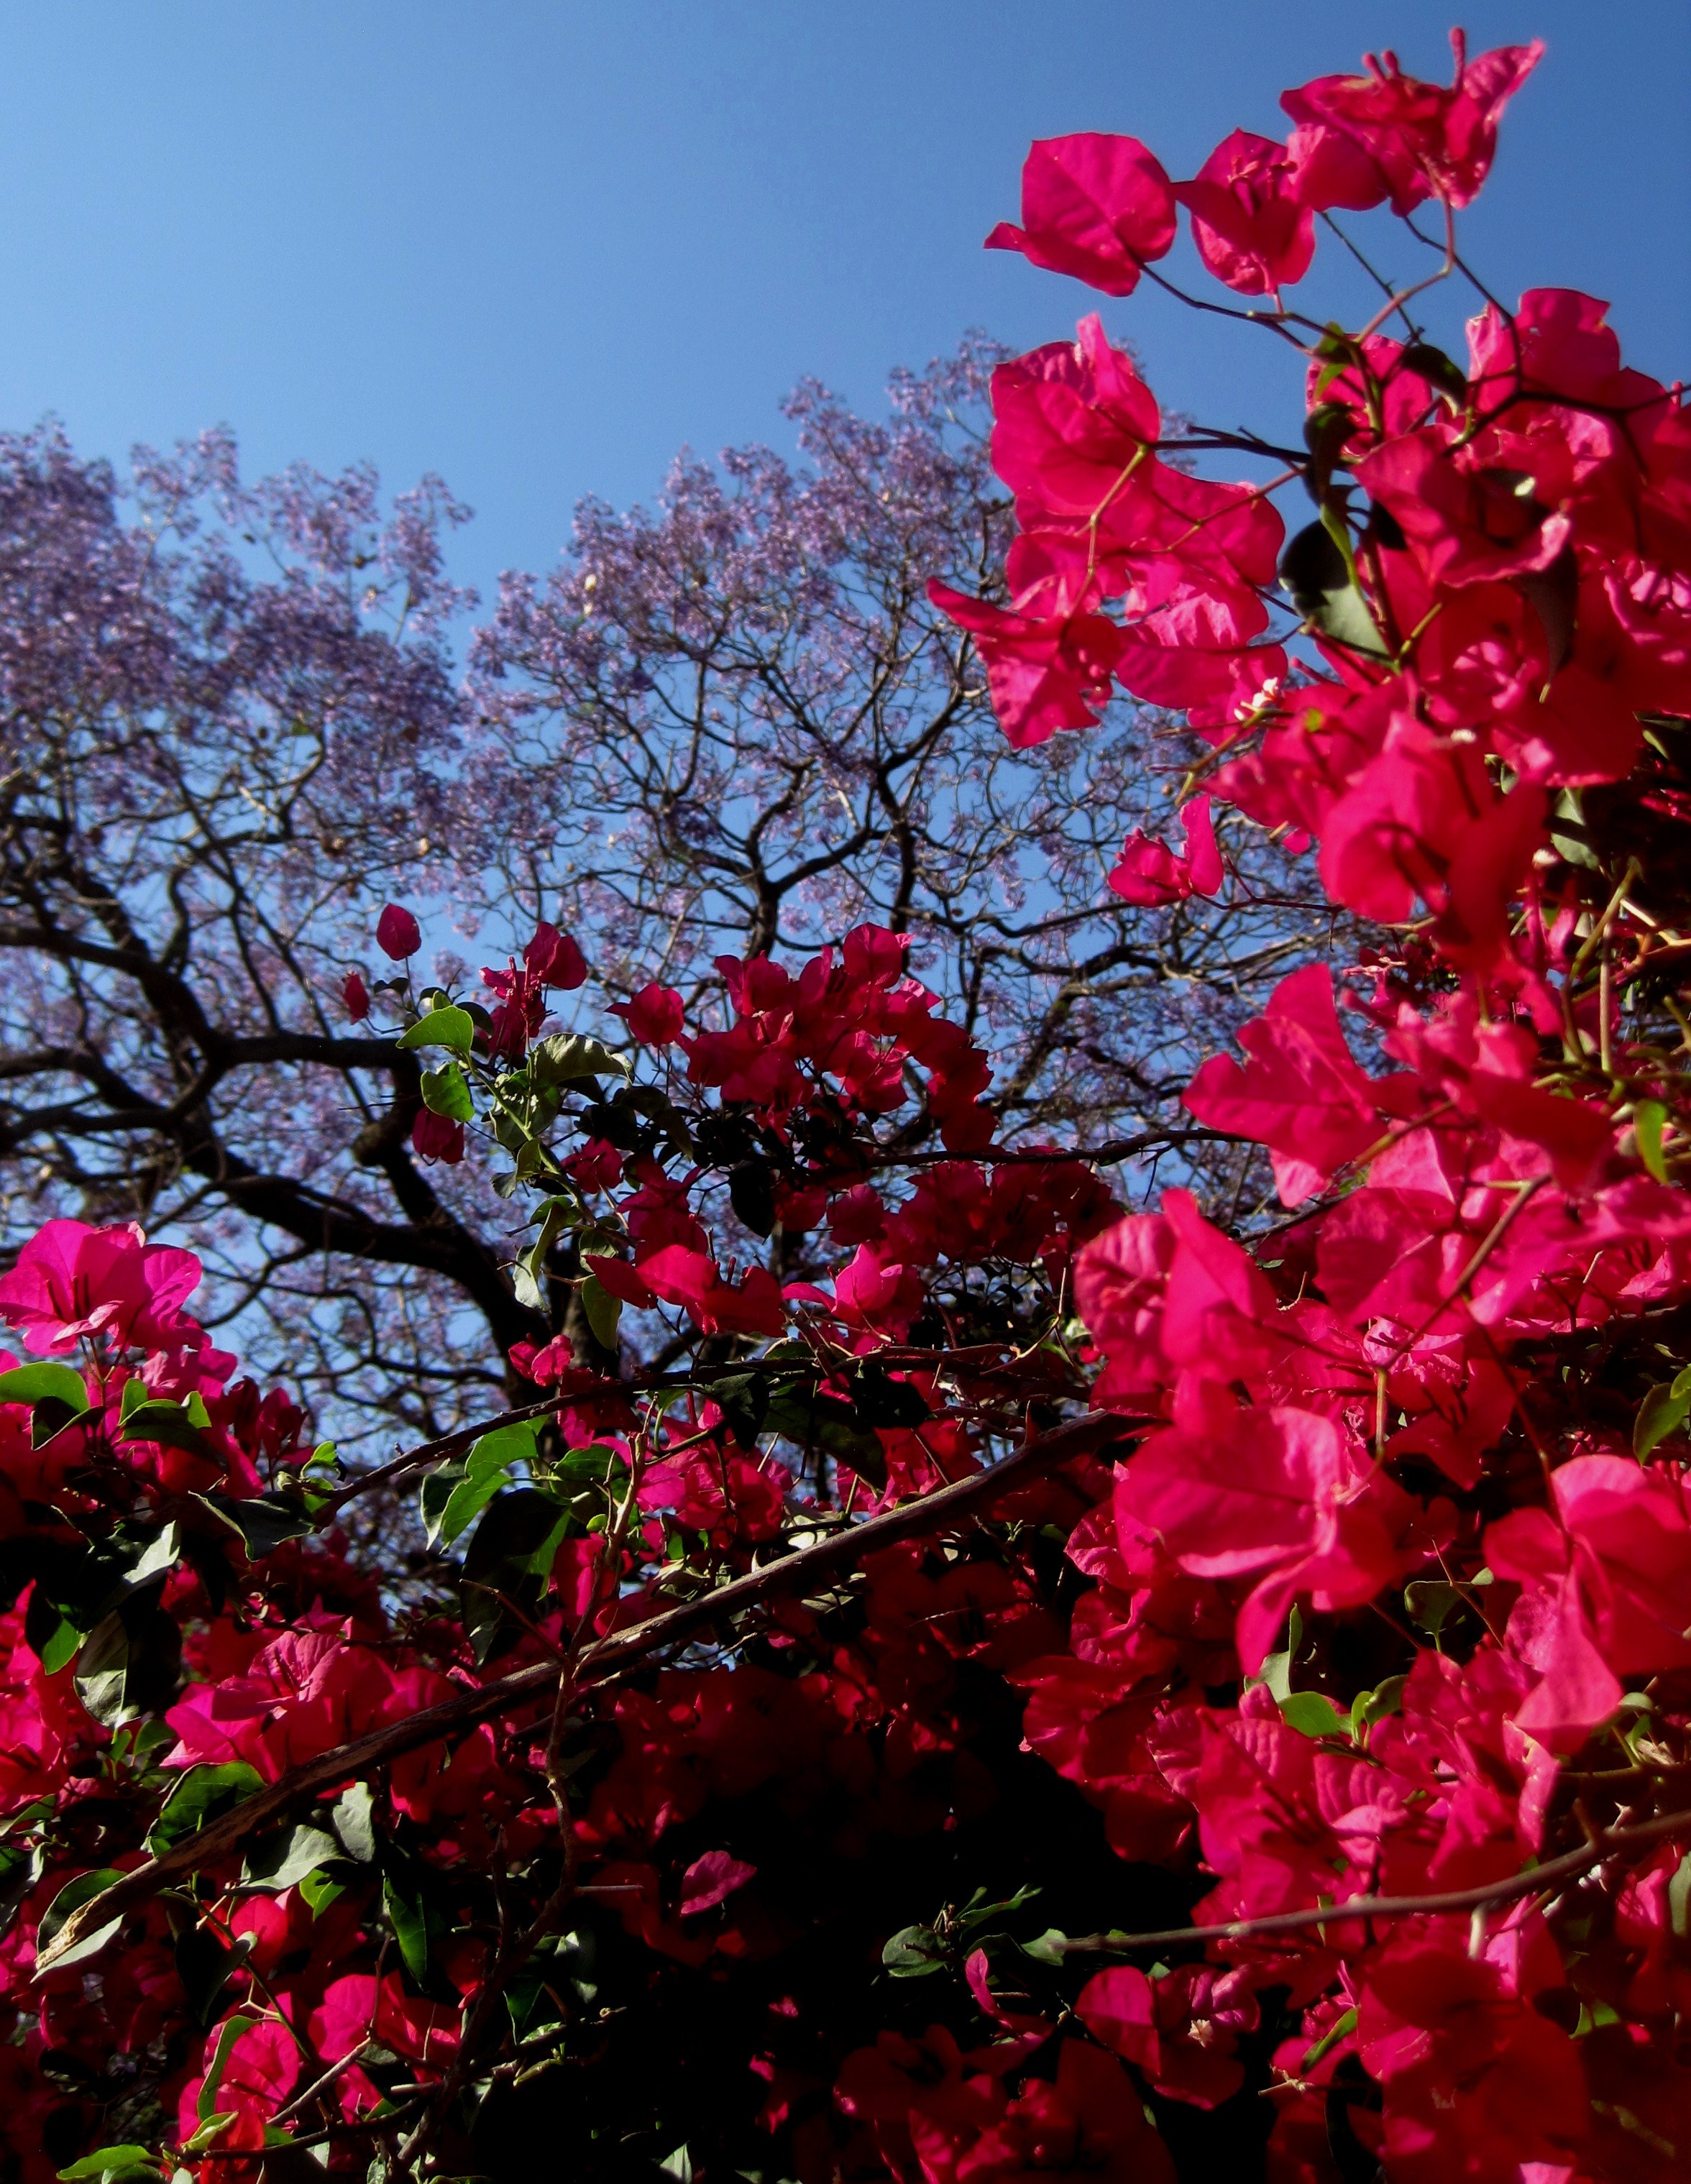
tree, branch, blossom, plant, leaf, flower, purple, petal, red, garden, pink, flora, shrub, deep, flowering plant, woody plant, land plant, bougainvillia, jakaranda tree, sblue ky